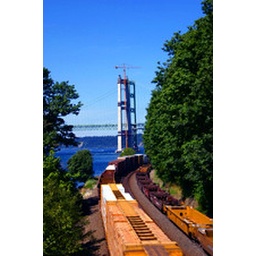
East tower of the Tacoma, Narrows Bridge. Third Bridge under construction, 1st bridge colapsed in 1940. (Spring 2005)